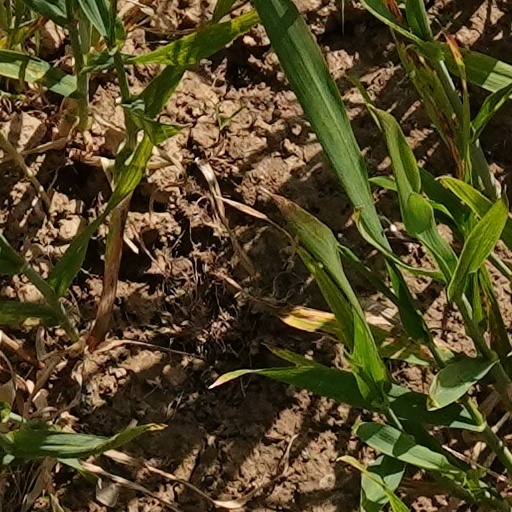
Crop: wheat